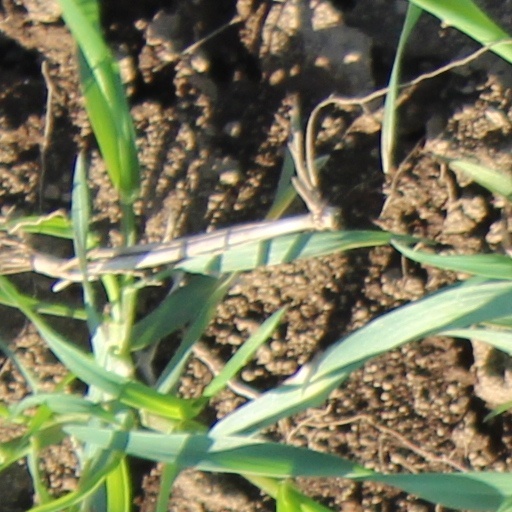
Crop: wheat